Sydney Festival of Football

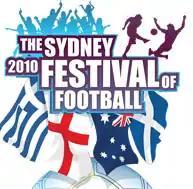

The Sydney Festival of Football was an association football friendly tournament competition hosted by A-League club Sydney FC in 2010, held in Sydney and funded by the Events NSW department of the New South Wales Government.